Maria Curie-Skłodowska University

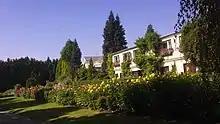

Founded in 1946 and originally a part of the campus of the University. In 1951, a new location of the Garden in Sławinek (a district in Lublin) was approved. In 1958, the University obtained the property rights of area. It has about 6,500 species of flora growing here, gathered in several area, among others, a rosarium, a branch of water plants and an alpine garden. It also features a reconstructed noble manor house from the second half of 18th century. Between 2012 and 2013, 418 species of moths in total were recorded in the Botanical Garden.